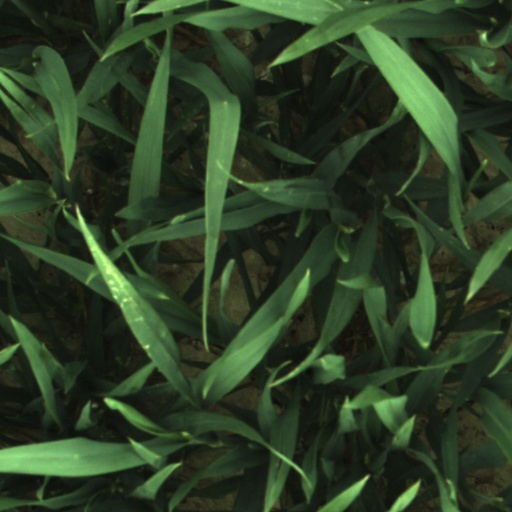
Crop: wheat